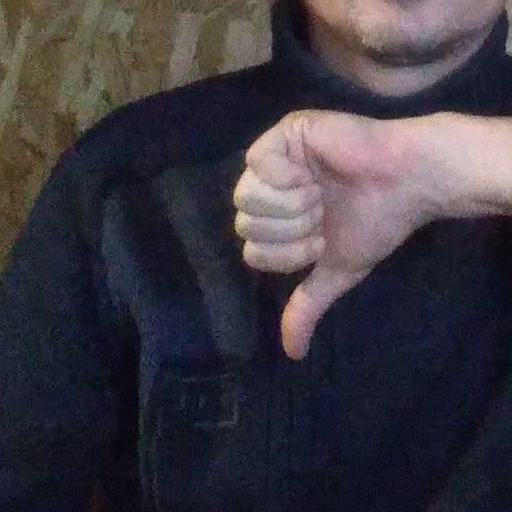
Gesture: dislike